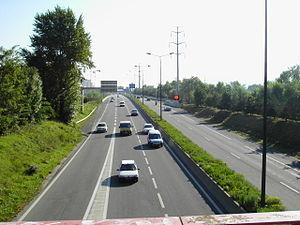
rocade Ouest (A480) le long de la rivière Drac à droite
L'autoroute A480 est une autoroute urbaine de la métropole grenobloise, entièrement gratuite et desservant l'ouest de l'agglomération, sur une distance de 12,5 km. Elle constitue sa rocade ouest, et borde la rivière Drac sur sa presque totalité et fait le lien entre l'autoroute A48 et l'autoroute A51. Cette voie permet aussi le lien avec l'autoroute A41 par l'intermédiaire de la Rocade sud de Grenoble.